Chai (symbol)

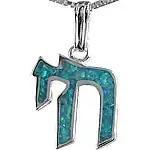
Chai pendant

Elvis Presley wore a chai necklace while performing toward the end of his life. Baseball star Rod Carew wore a chai necklace during his playing days; his first wife and daughters were Jewish, even though Carew himself never formally converted to Judaism. Canadian rapper Drake, himself Jewish, wore a chai necklace on the cover of "Vibe" magazine in 2010.